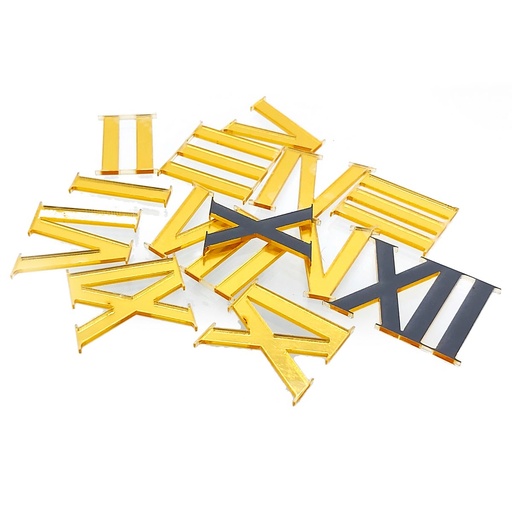
Acrylic Roman Number For Clock Gold 12PcSet
Approximate Size: 2.5x2 cm. 2. Approximate Thickness: 1 mm. 3. Material: Acrylic. 4. Pack contains: 1 to 12 Roman Numbers.5. Use our clock making supplies and make your dream clock for your Home or Office.
Brand: CIY
Category: Home & Garden > Decor > Clock Parts > Clock Dials